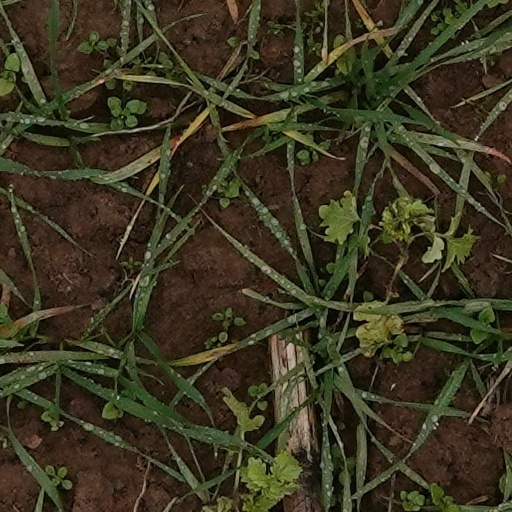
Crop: wheat